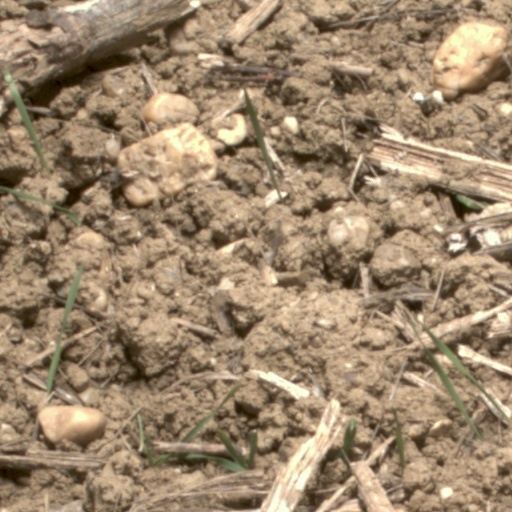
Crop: wheat